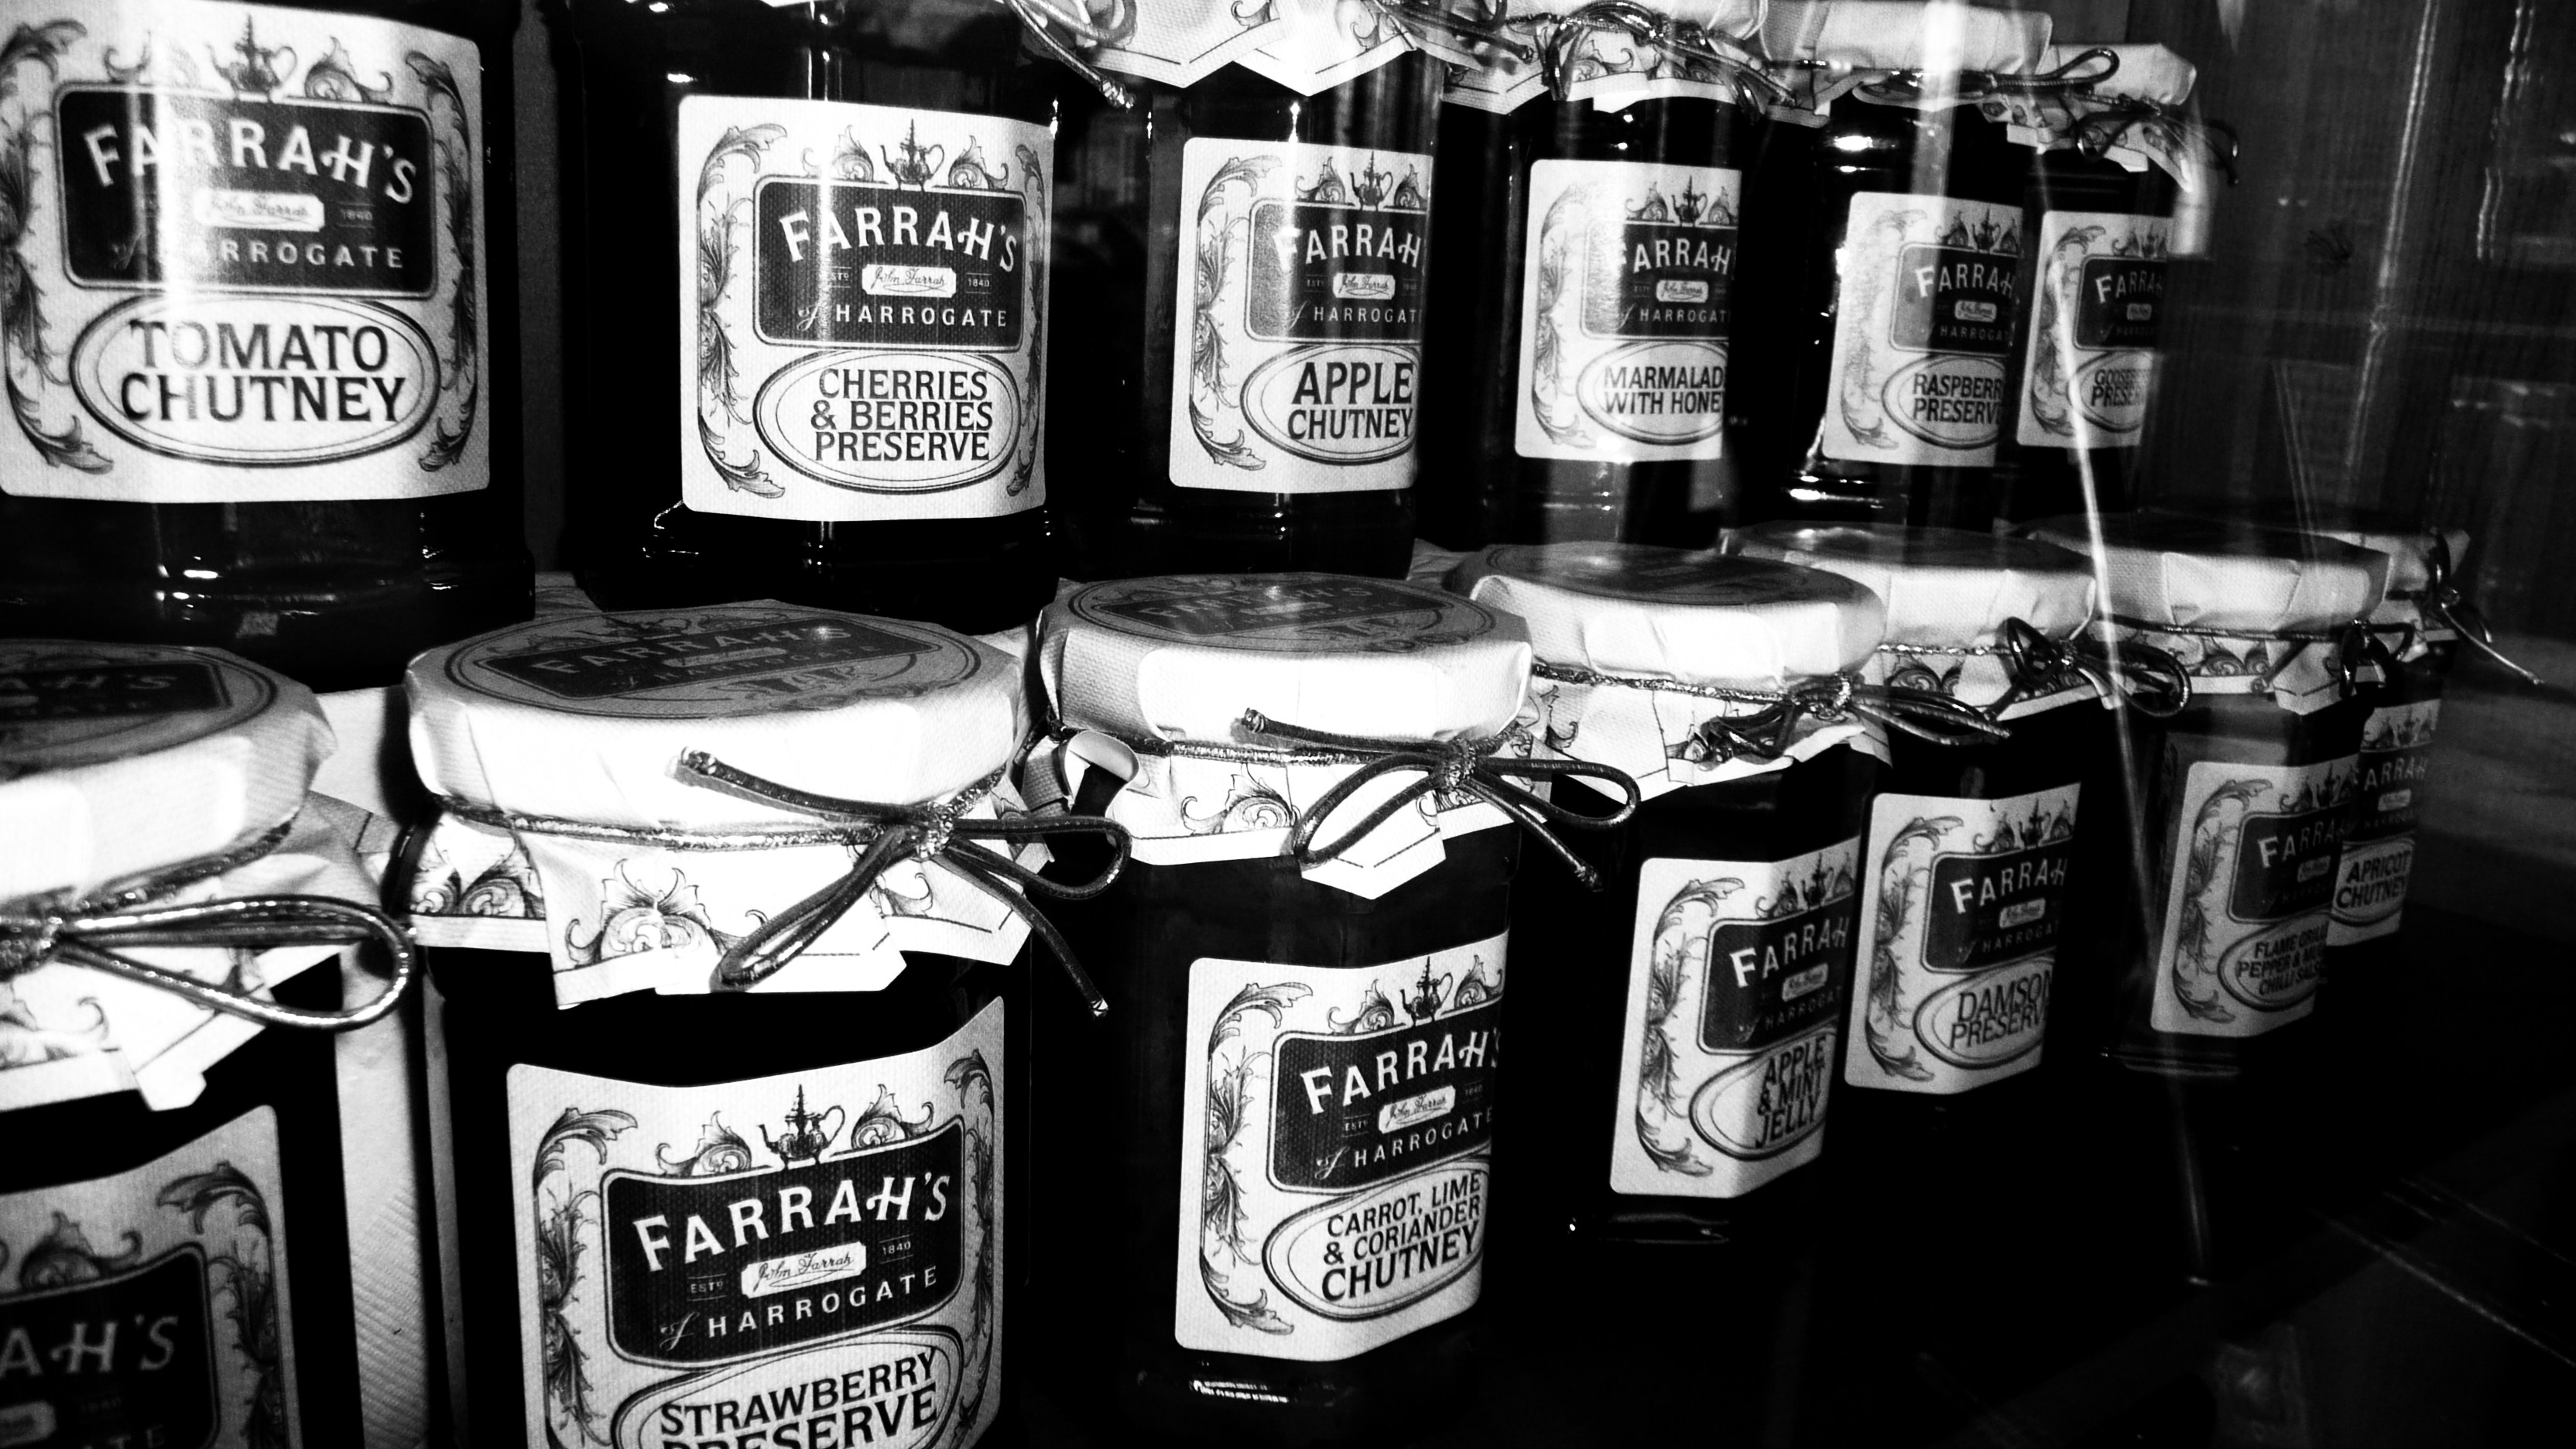
black and white, white, farm, raspberry, fruit, berry, sweet, honey, jar, orange, food, ingredient, natural, fresh, drink, shopping, black, monochrome, breakfast, healthy, homemade, variety, season, beer, strawberry, jam, brand, product, apricot, jelly, nutrition, container, tasty, british, whisky, preserve, liqueur, spread, diet, organic, canned, marmalade, alcoholic beverage, monochrome photography, distilled beverage, pint us